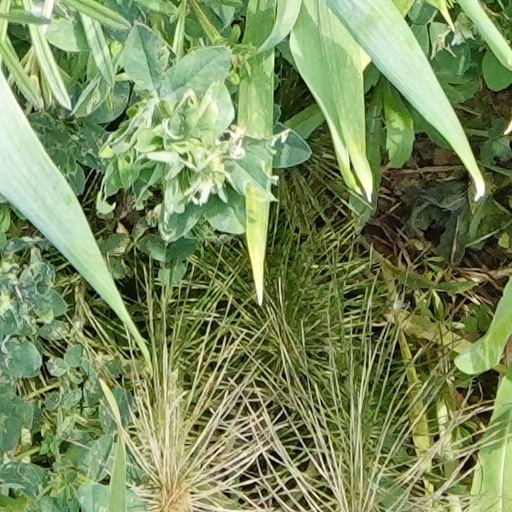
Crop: wheat